Shibahashi Station

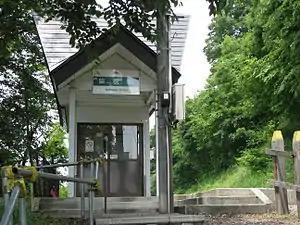
Shibahashi Station in June 2008

is a railway station located in the city of Sagae, Yamagata Prefecture, Japan, operated by East Japan Railway Company (JR East).